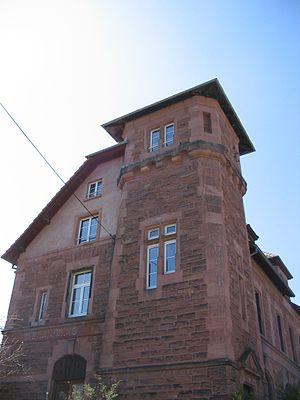
Wasselonne [vaslɔn] est une commune française, ancien chef-lieu de canton, désormais rattachée au Canton de Saverne dans le département du Bas-Rhin, en région Grand Est.